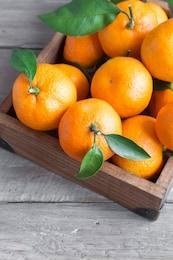
Label: mandarine